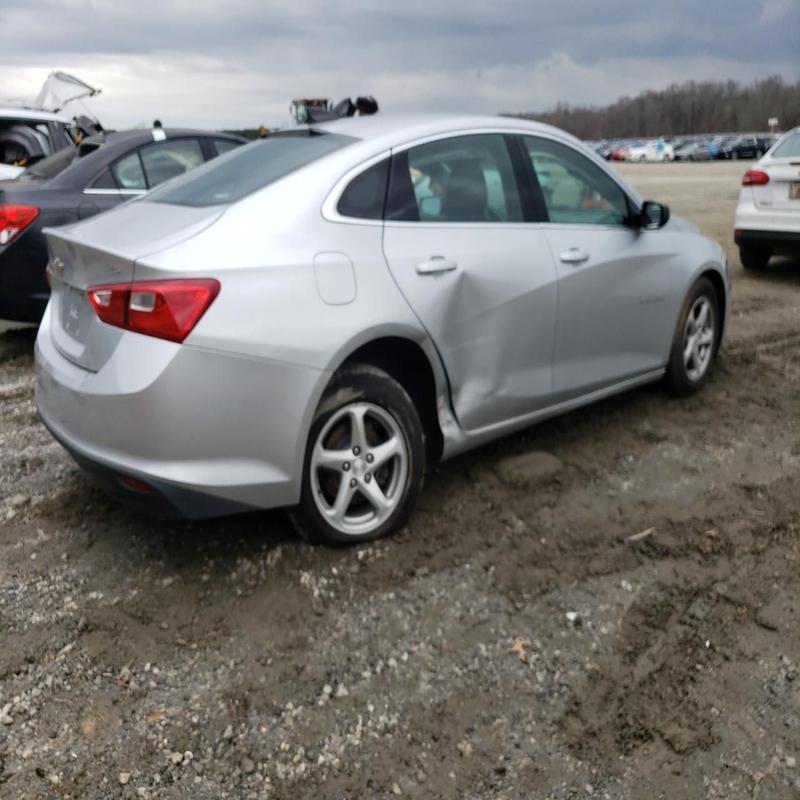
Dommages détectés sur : porte arrière droite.
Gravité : mineur